Maithuna

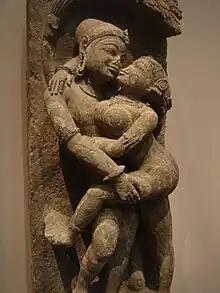
Loving Couple, Maithuna, Eastern Ganga dynasty, 13th century Orissa, India

Maithuna (Devanagari: मैथुन) is a Sanskrit term for sexual intercourse within Tantra (Tantric sex), or alternatively for the sexual fluids generated or the couple participating in the ritual. It is the most important of the Panchamakara and constitutes the main part of the grand ritual of Tantra also known as Tattva Chakra. Maithuna means the union of opposing forces, underlining the nonduality between human and divine, as well as worldly enjoyment ("kama") and spiritual liberation ("moksha"). Maithuna is a popular icon in ancient Hindu art, portrayed as a couple engaged in physical loving.